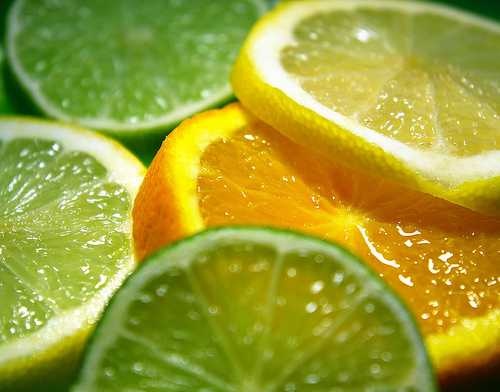
Label: Lemon